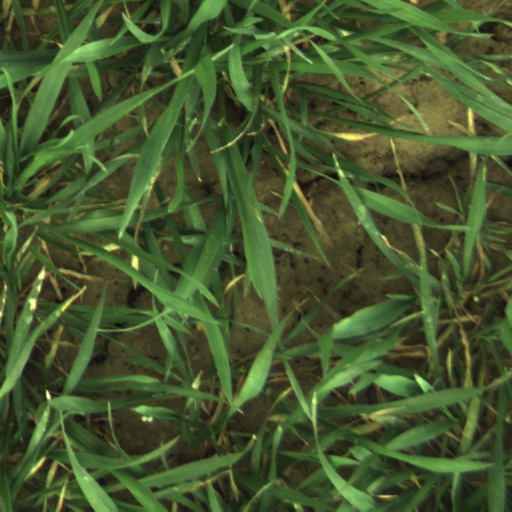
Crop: wheat